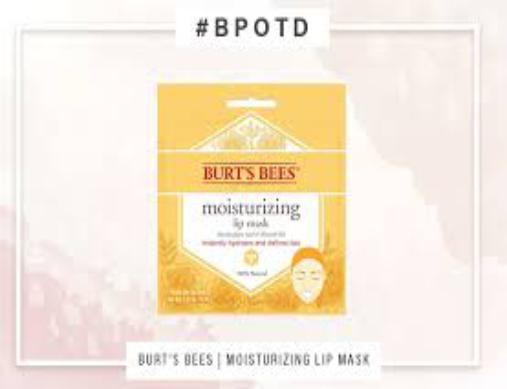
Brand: Burt's Bees
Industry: Necessities